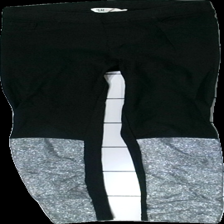
View: front
Type: Trousers
Category: Children
Brand: H&M
Colors: Black
Material: 100% cotton
Pattern: Glitter
Cut: Regular
Size: 152
Season: All
Stains: Minor
Damage: fläck
Damage location: top center
Damage 2 location: bottom center
Price range: <50
Recommended usage: Export
Description: svarta byxor med glitter längst ner på benen. vit fläck bak på rumpan